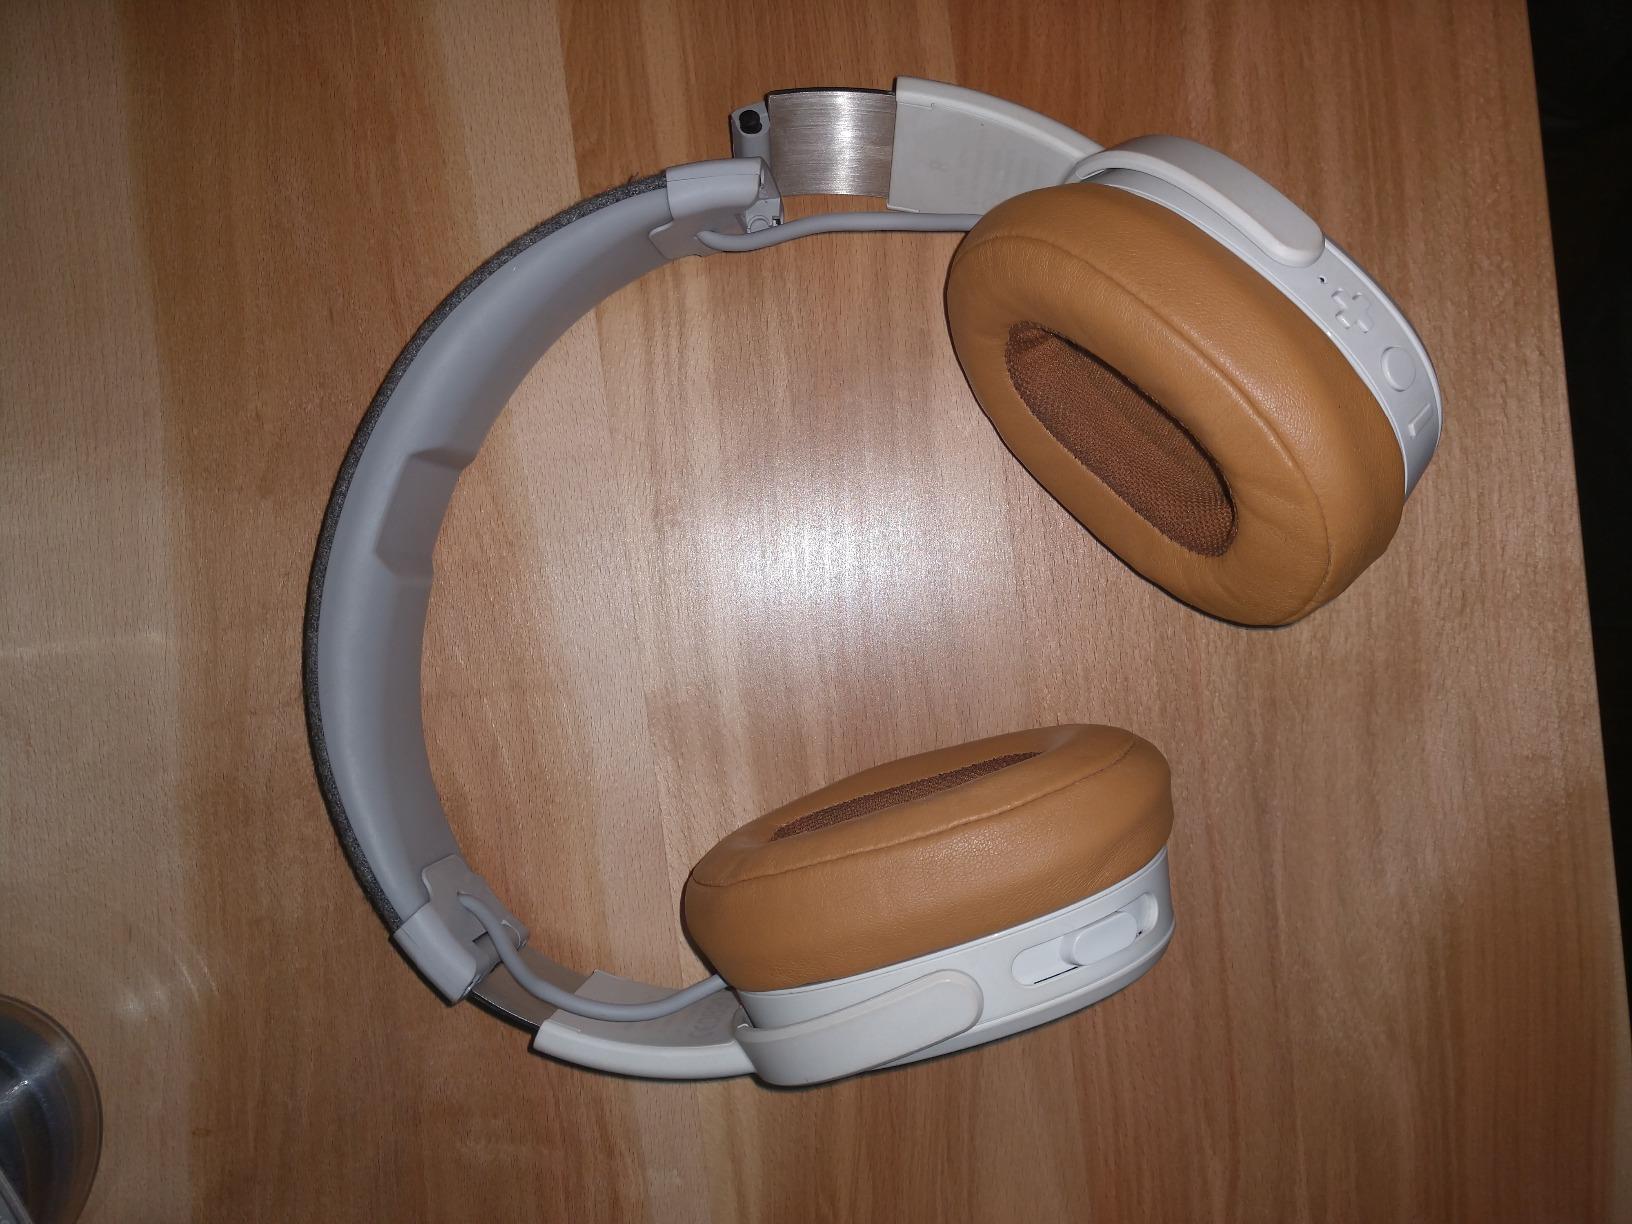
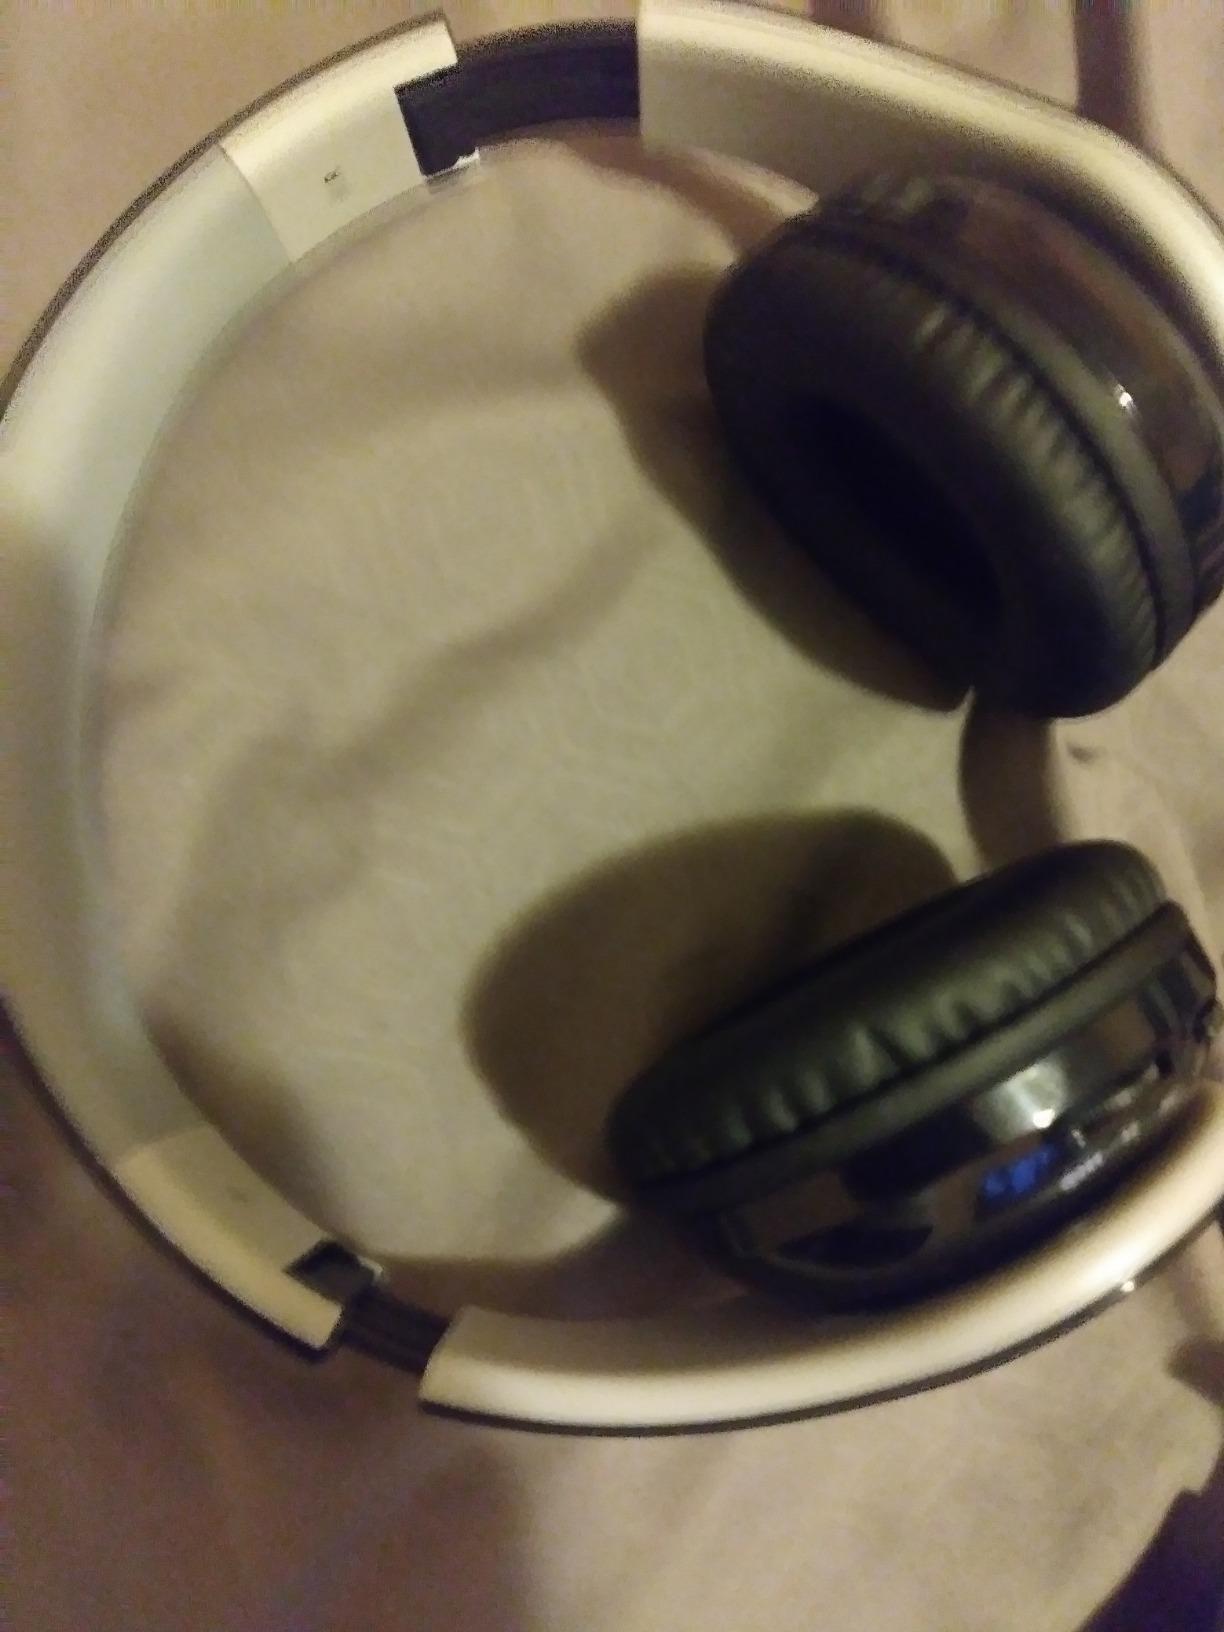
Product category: headphones
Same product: no